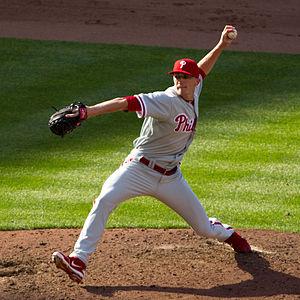
Jacob Tanner Diekman est un lanceur gaucher des Rangers du Texas de la Ligue majeure de baseball.